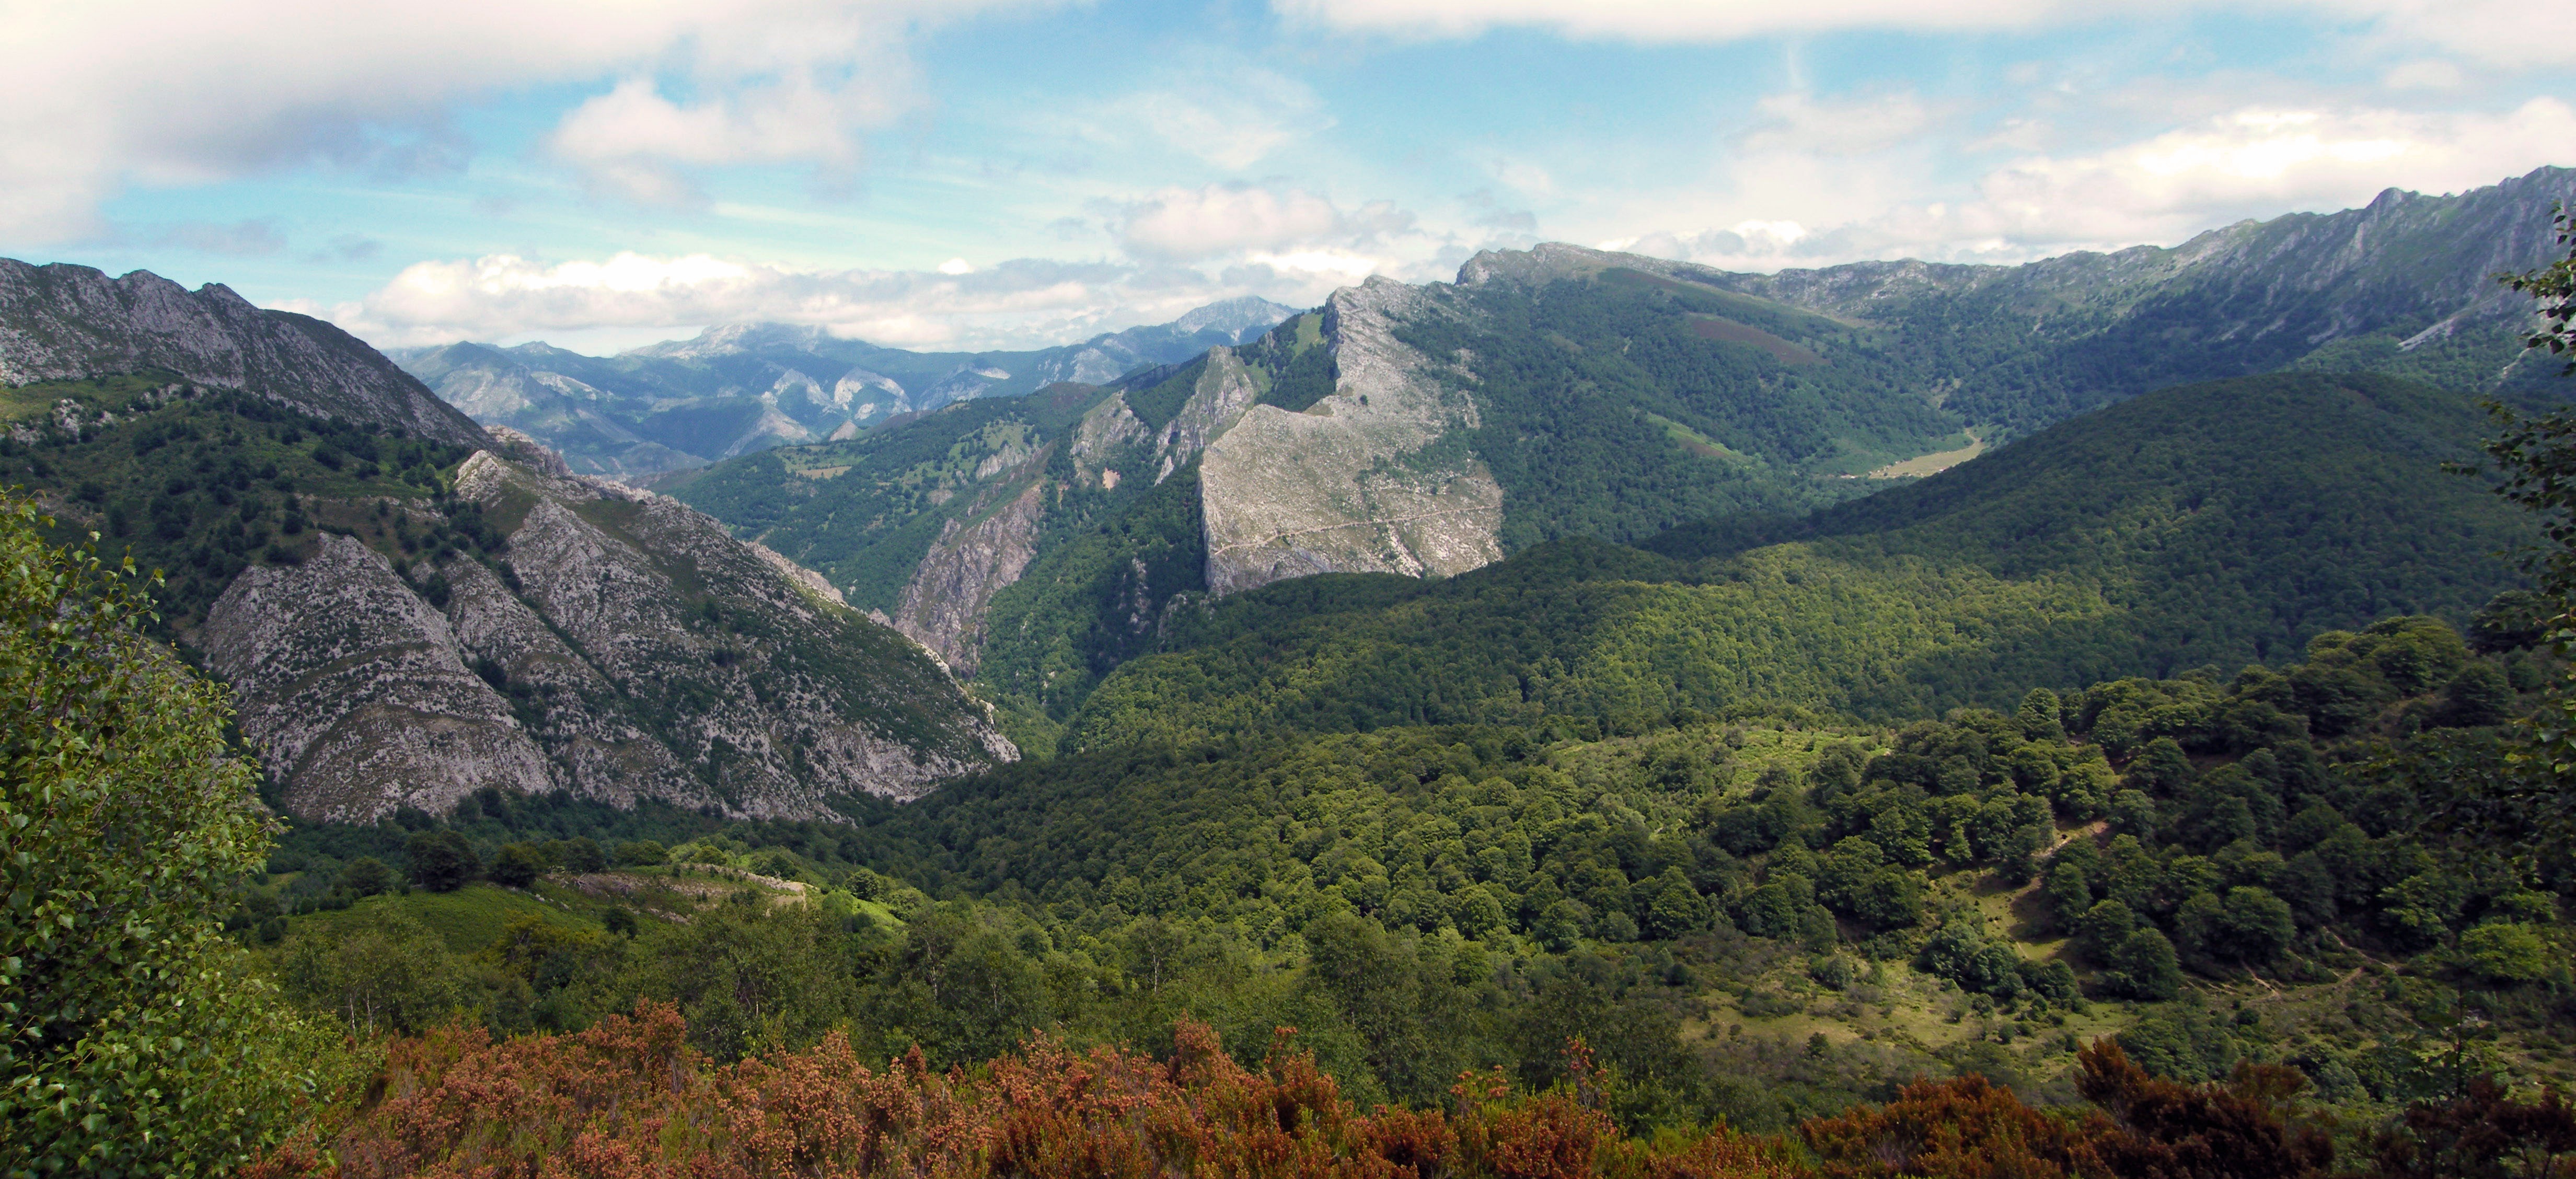
landscape, nature, forest, wilderness, mountain, valley, mountain range, green, national park, ridge, trees, spain, mountains, alps, plateau, fell, asturias, landform, networks, mountain pass, hill station, geographical feature, mountainous landforms